United States Naval Research Laboratory

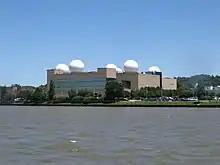
This building on NRL's main campus features prominent radomes on its roof

The Naval Research Laboratory has a long history of spacecraft development. This includes the second, fifth and seventh American satellites in Earth orbit, the first solar-powered satellite, the first surveillance satellite, the first meteorological satellite and the first GPS satellite. Project Vanguard, the first American satellite program, tasked NRL with the design, construction and launch of an artificial satellite, which was accomplished in 1958. , Vanguard I and its upper launch stage are still in orbit, making them the longest-lived man-made satellites. Vanguard II was the first satellite to observe the Earth's cloud cover and therefore the first meteorological satellite. NRL's Galactic Radiation and Background I (GRAB I) was the first U.S. intelligence satellite, mapping out Soviet radar networks from space. The Global Positioning System (GPS) was invented at NRL and tested by NRL's Timation series of satellites. The first operational GPS satellite, Timation IV (NTS-II) was designed and constructed at NRL.